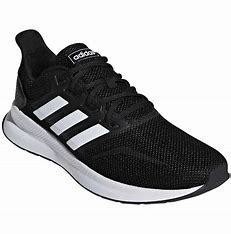
Brand: Adidas
Model: Runfalcon 5